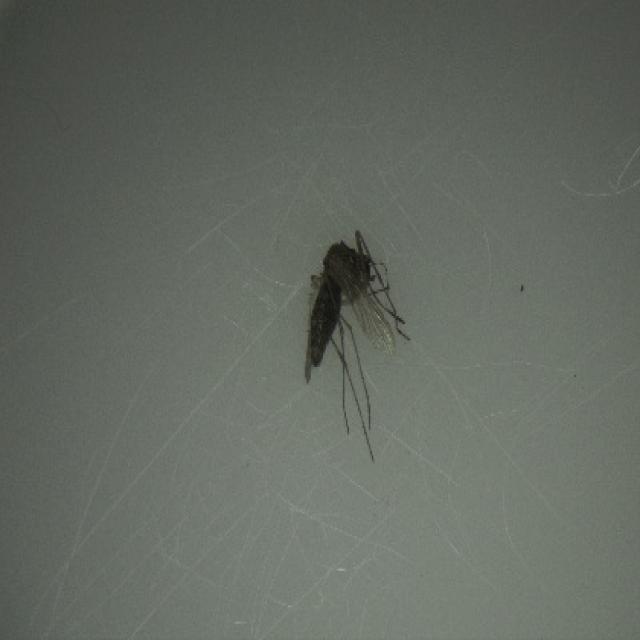
Species: culex_tritaeniorhynchus